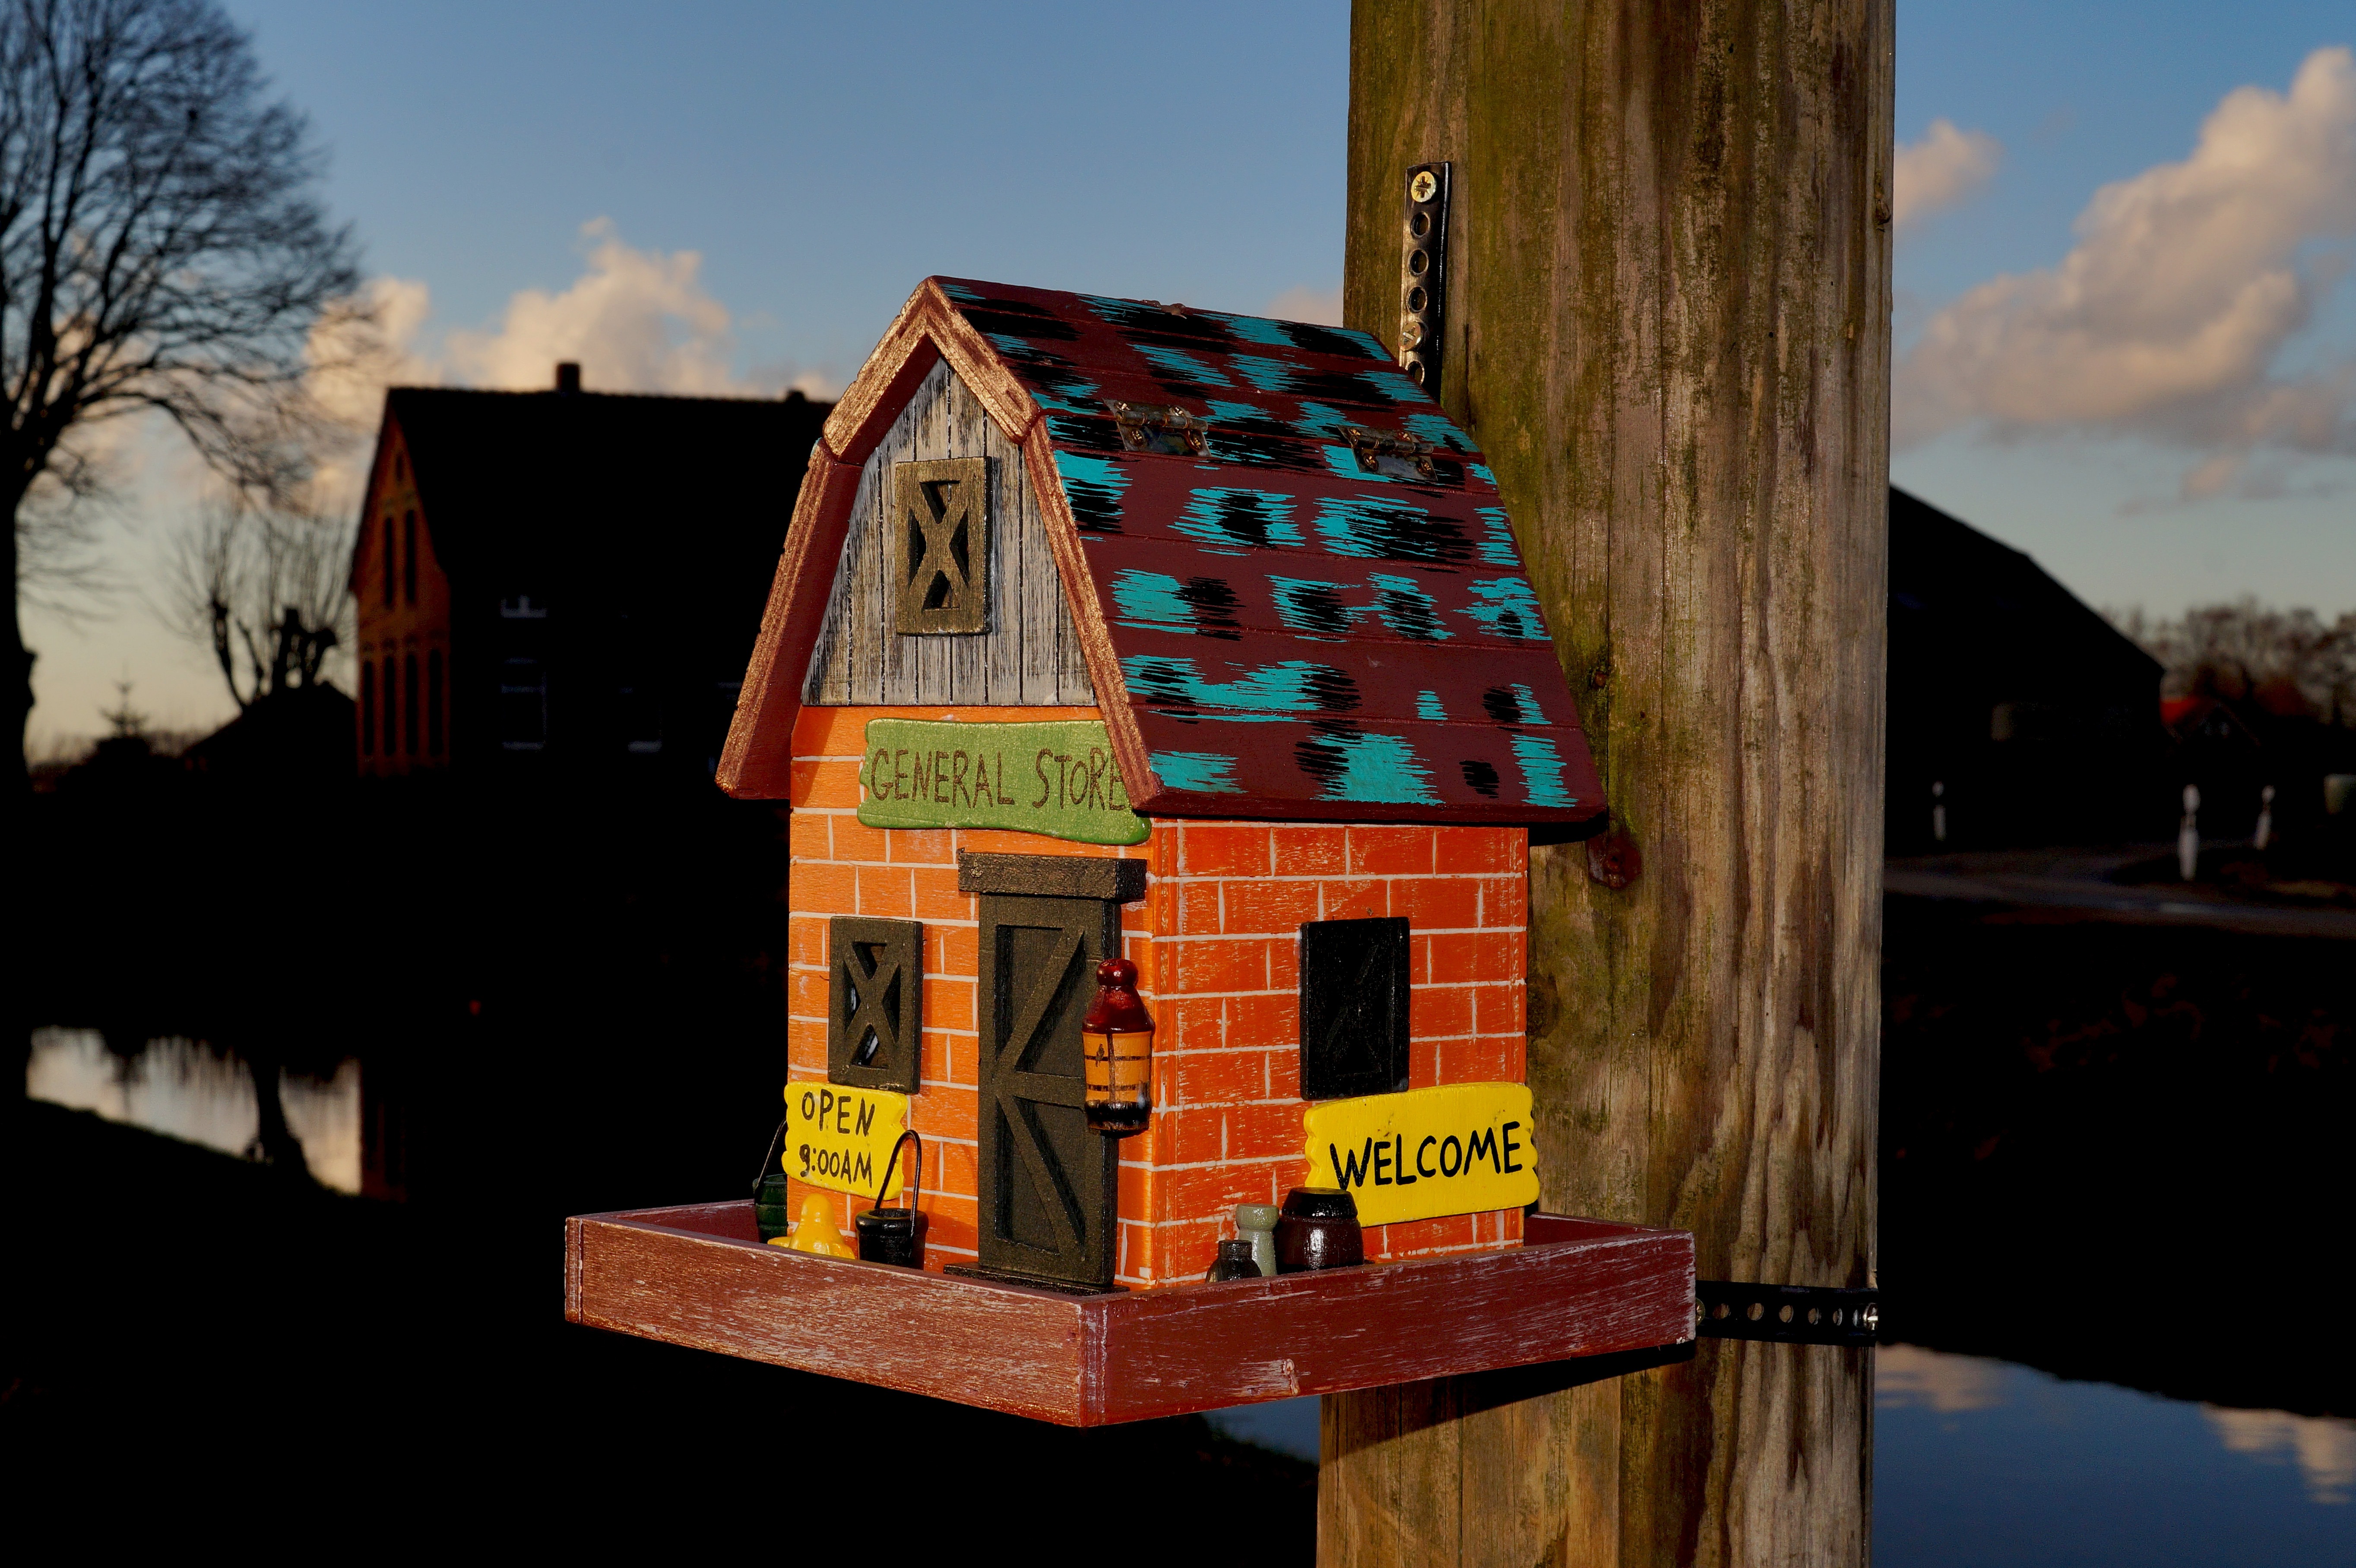
bird, wood, sunset, house, cute, evening, cottage, color, small, mood, screenshot